Eric Granado

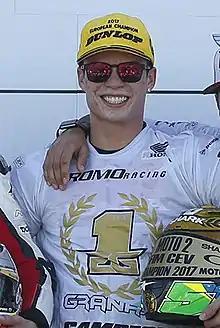
Granado in 2017

Eric Granado Santos (born 10 June 1996) is a Brazilian Grand Prix motorcycle racer. He currently competes in the MotoE World Cup, aboard an Energica Ego Corsa.,